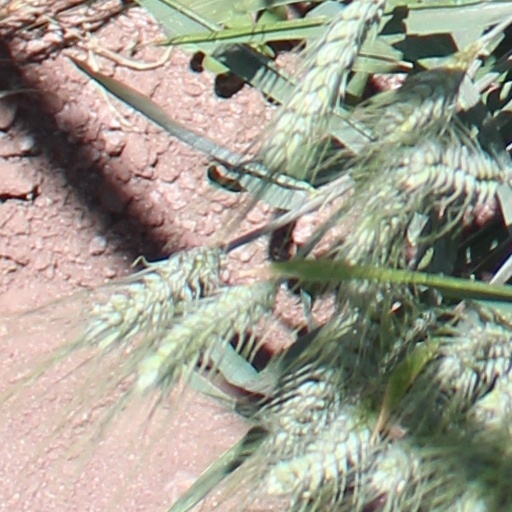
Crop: wheat